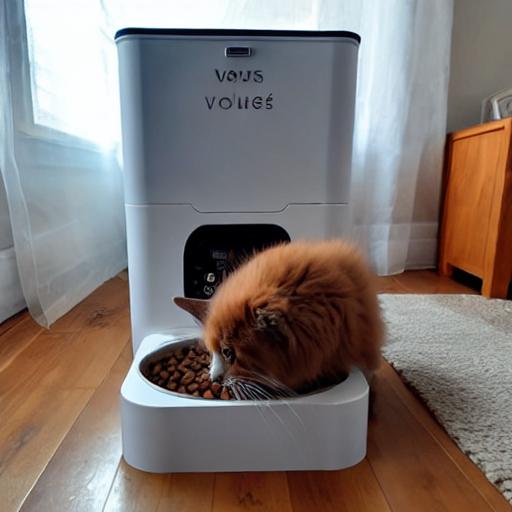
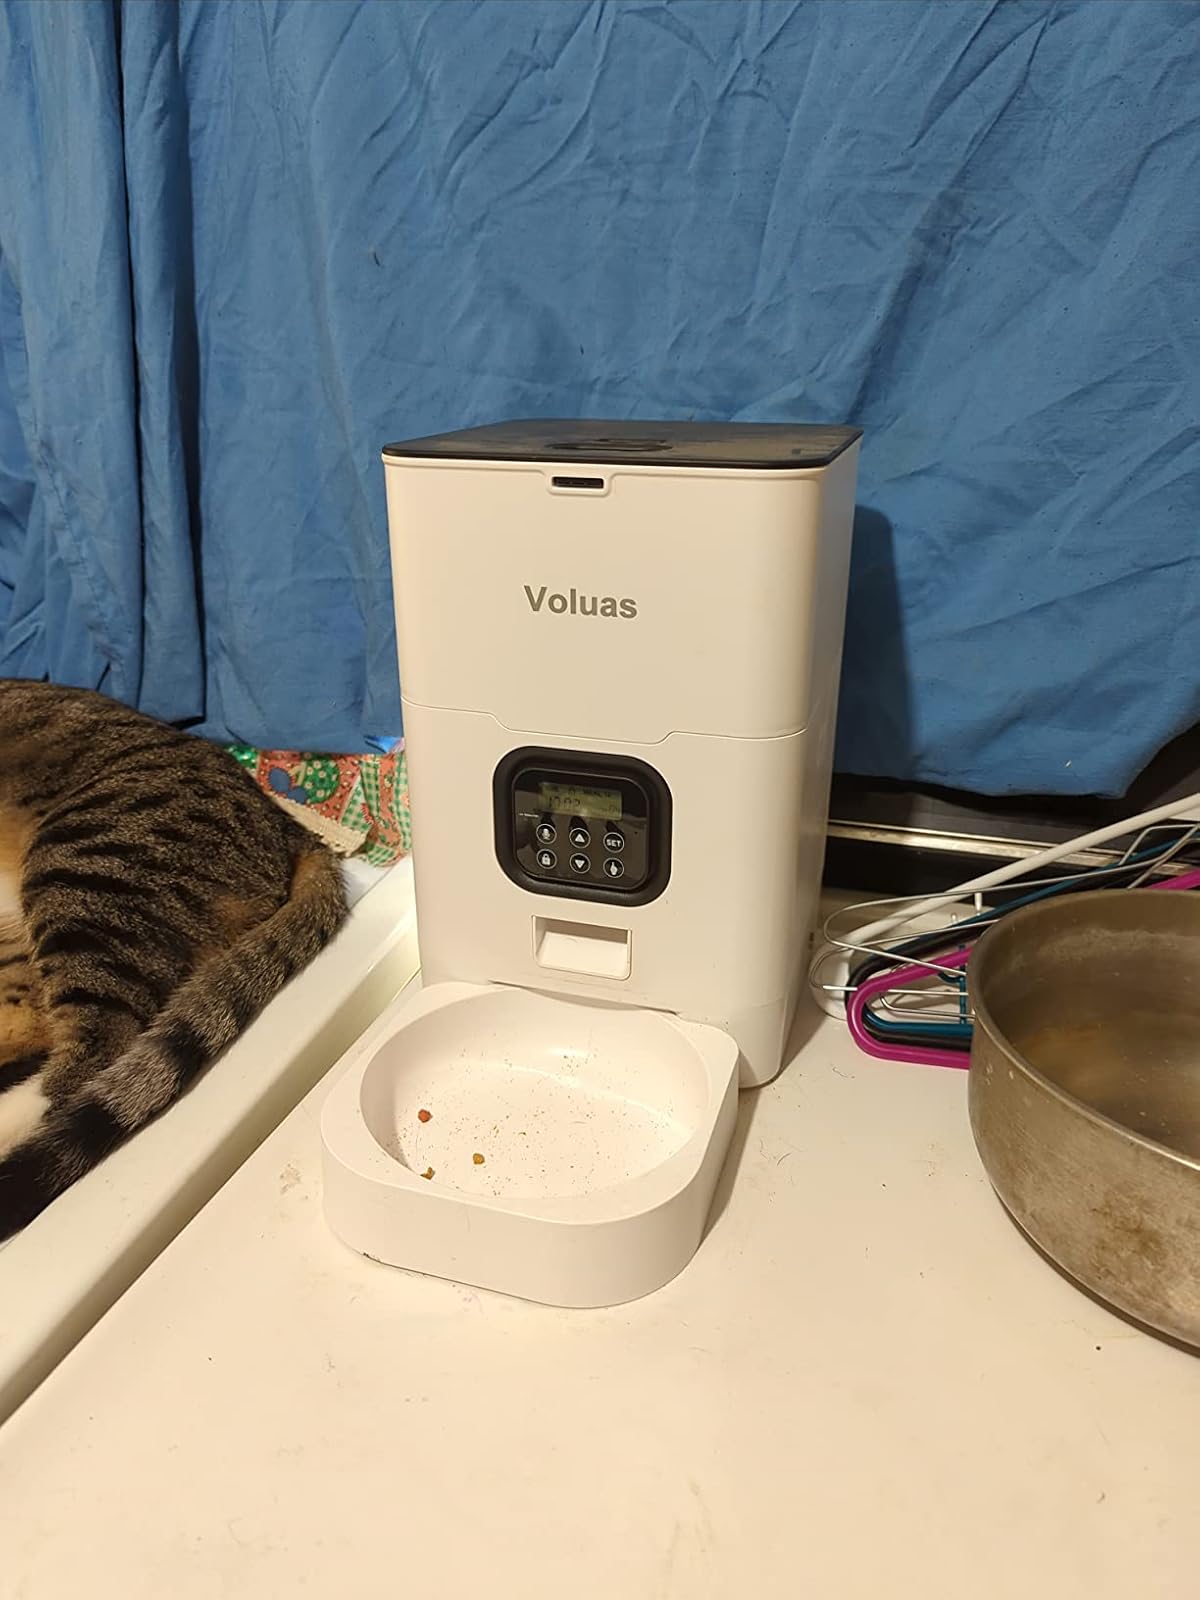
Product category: items_feeder
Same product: no